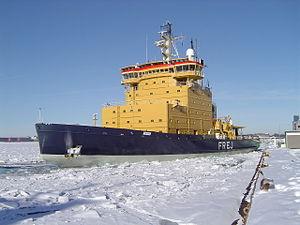
En Suède, la flotte de brise-glace est, en 2012, composée de dix navires qui interviennent le long des côtes afin de permettre aux navires marchands d'accéder aux ports suédois toute l'année. Leur activité s'étend normalement de la nouvelle année à la fin du mois de mai. Les brise-glace ont fait leur apparition en Suède à la fin du XIXᵉ siècle, et depuis 1926 ils sont placés sous le contrôle de l'État au travers de l'administration maritime suédoise. La direction des brise-glace a son siège à Norrköping.